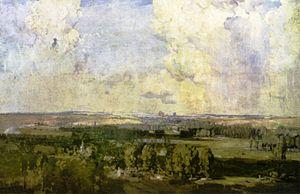
1918 est une année commune commençant un mardi.